Emiliano Monge

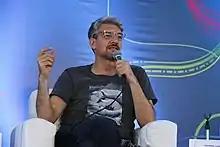
Emiliano Monge at a talk in 2016

Emiliano Monge (born 6 January 1978) is a Mexican short story writer and novelist. Three of his novels, "The Arid Sky", "Among the Lost" and "What goes unsaid" have been translated into English.